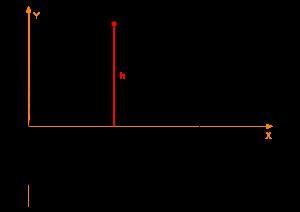
En physique, la trajectoire d'un projectile est le chemin que ce projectile empruntera après avoir été lancé.